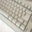
Label: keyboard